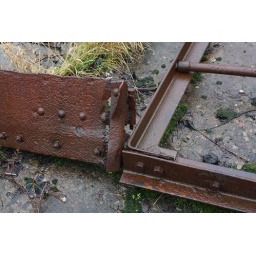
Iron railing found buried in the Lime waste area, hinge on the edge of the floor plate